Tex Murphy

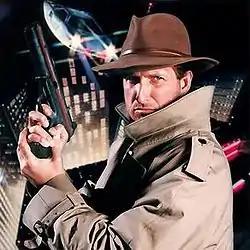
Tex Murphy (played by Chris Jones)

Tex Murphy is a series of video games designed by Chris Jones. The eponymous main character is portrayed in live-action by Chris Jones himself. He is characterized as a down-on-his-luck private investigator in a post-nuclear future San Francisco, borrowing tropes from both the film noir and cyberpunk genres.